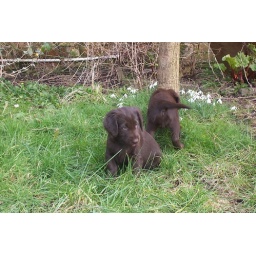
Iam so pretty sitting in the garden eating grass blowing raspberrys